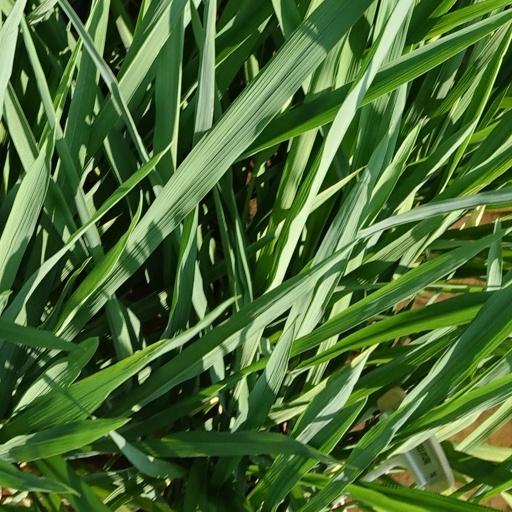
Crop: rice